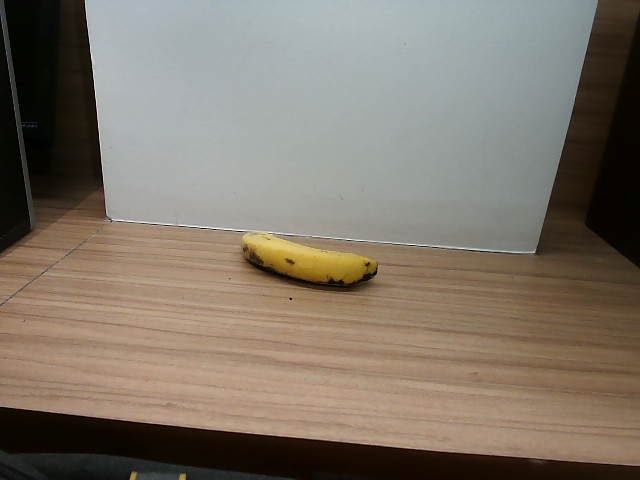
Label: Ripe_Banana